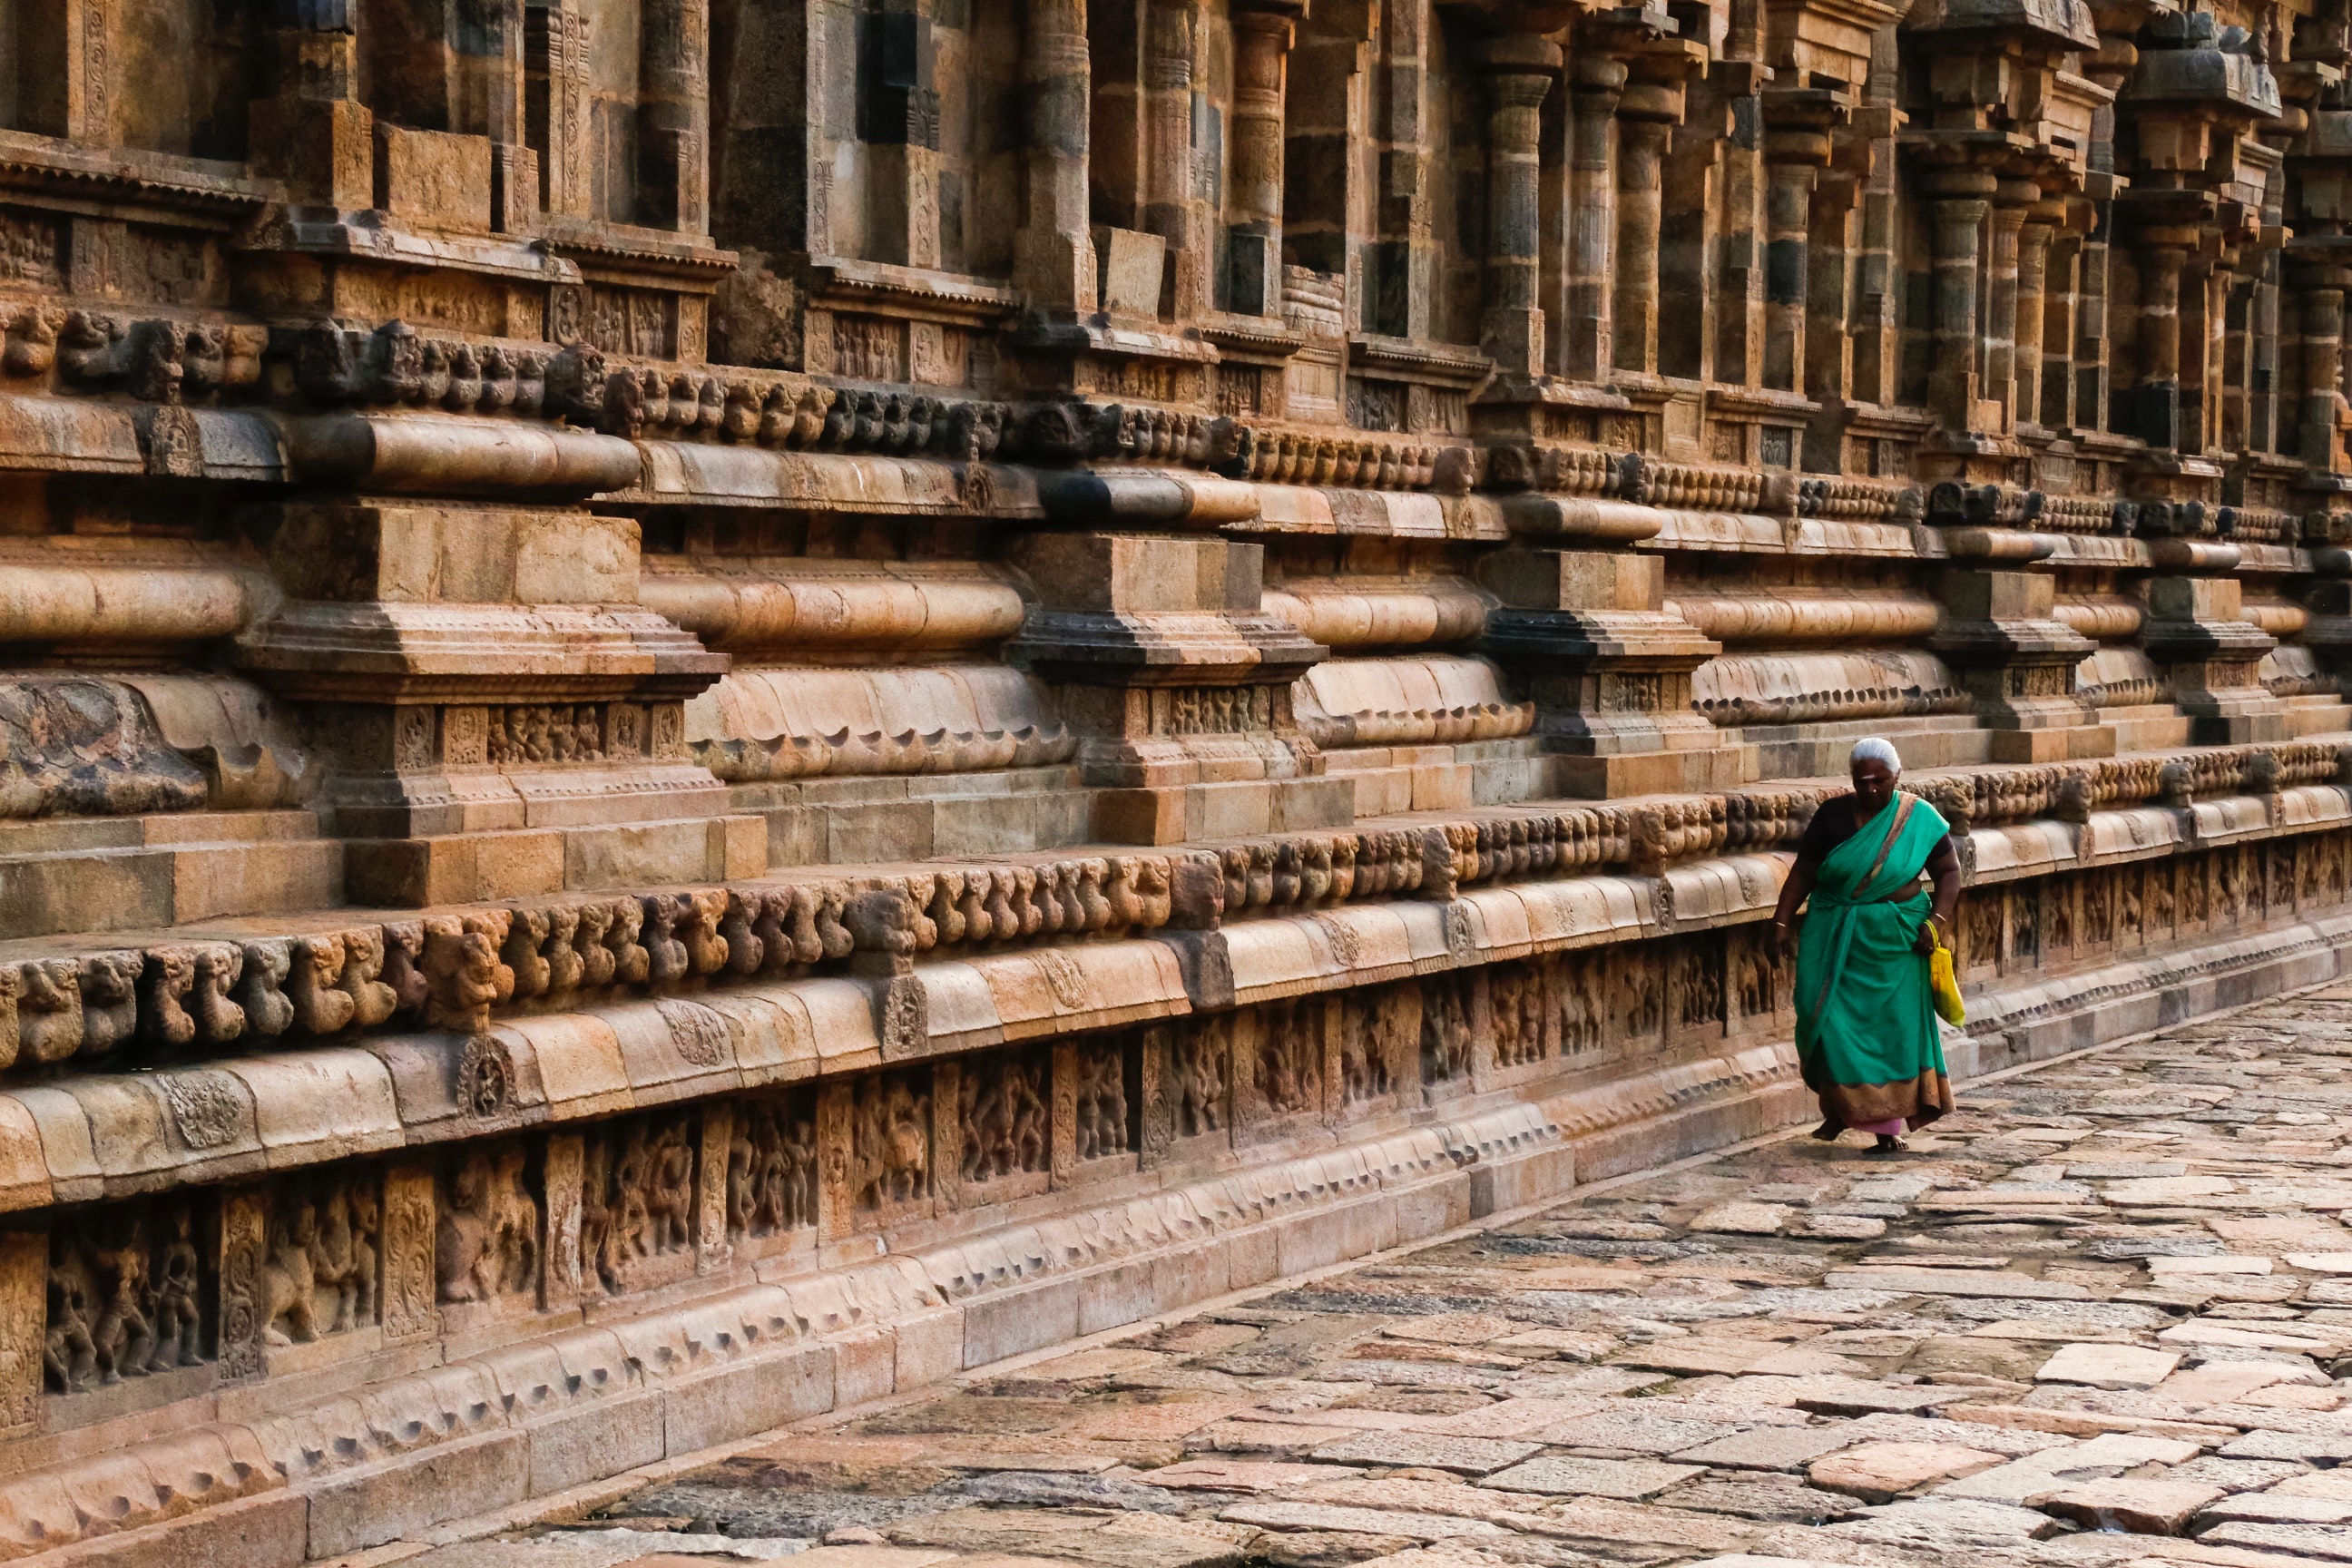
wall, historic site, stone carving, architecture, temple, building, stock photography, ancient history, sculpture, carving, tourism, art, statue, travel, history, place of worship